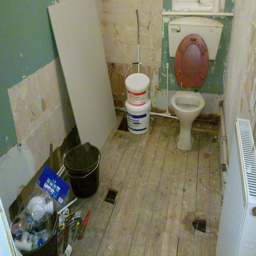
An unfinished bathroom has a toilet and tools
A white toilet sitting in a demolished bathroom.
Construction tools sit in a bathroom that has has the walls and floor torn up.
A bathroom toilet in the middle of being remodeled.
A bathroom that's being remodeled and has a toilet.